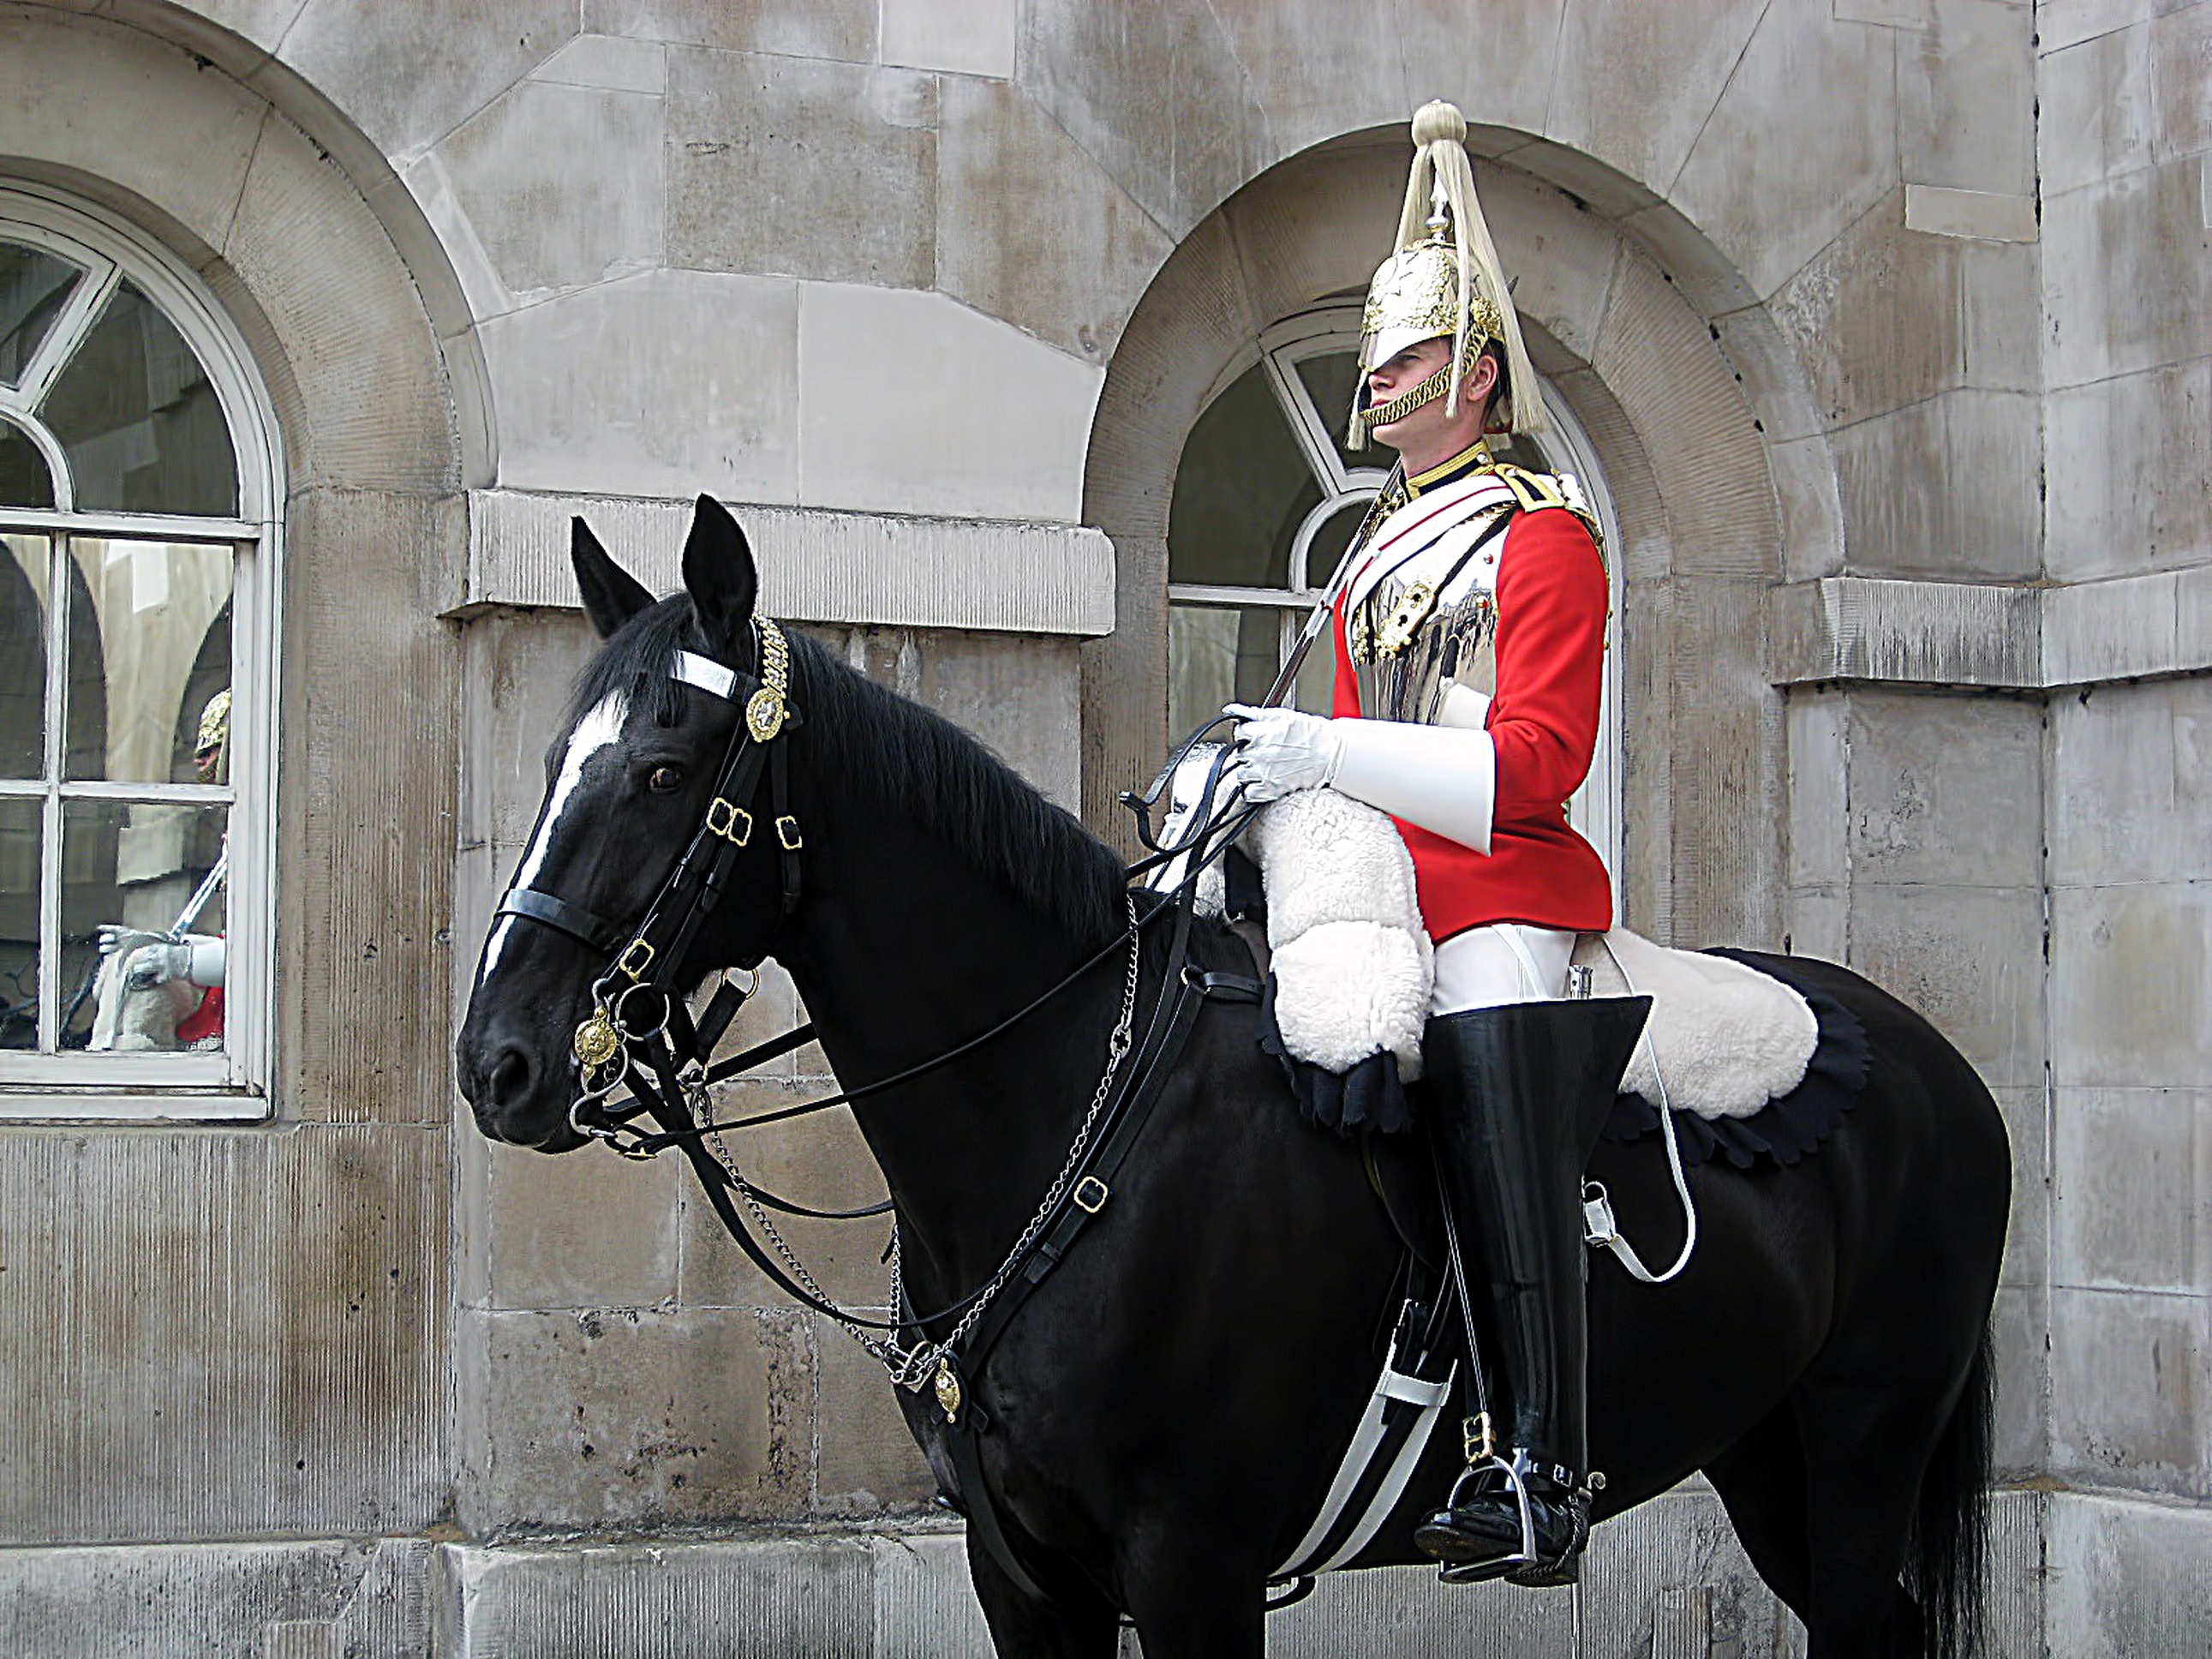
horse, stallion, london, jockey, english, guard, equestrianism, dressage, eventing, horse like mammal, animal sports, english riding, equestrian sport